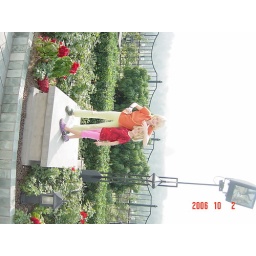
2 white girls in flower plot